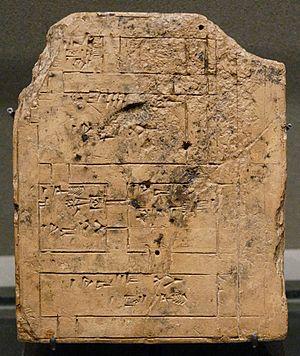
Plan d'un bâtiment de six pièces, un sanctuaire ou une maison privée. Argile, fin du IIIe millénaire av. J.-C. Provenance
Les cylindres de Gudea sont une paire de cylindres en terre cuite qui datent de 2125 av. J-C environ, sur lesquels des inscriptions cunéiformes relatent le mythe sumérien de la construction du temple de Ningirsu Les cylindres furent construits par Gudea, roi de Lagash, et retrouvés en 1877 lors de fouilles archéologiques à Tello, en Irak. Ils sont maintenant exposés au Musée du Louvre à Paris, en France. Ce sont les plus gros cylindres aux écritures cunéiformes jamais découverts qui présentent les plus longs textes connus de la langue sumérienne.
Lagash est une ancienne ville du pays de Sumer, en Basse-Mésopotamie, et un royaume dont elle était au moins à l'origine la capitale. Cette ancienne cité-État comprenait, en plus de la ville éponyme située sur le site actuel d'Al-Hiba, Girsu, ville sainte où se trouve le sanctuaire de la divinité tutélaire du royaume, Ningirsu, et d'où proviennent la plupart des découvertes archéologiques et épigraphiques qui permettent de connaître l'histoire du royaume de Lagash.